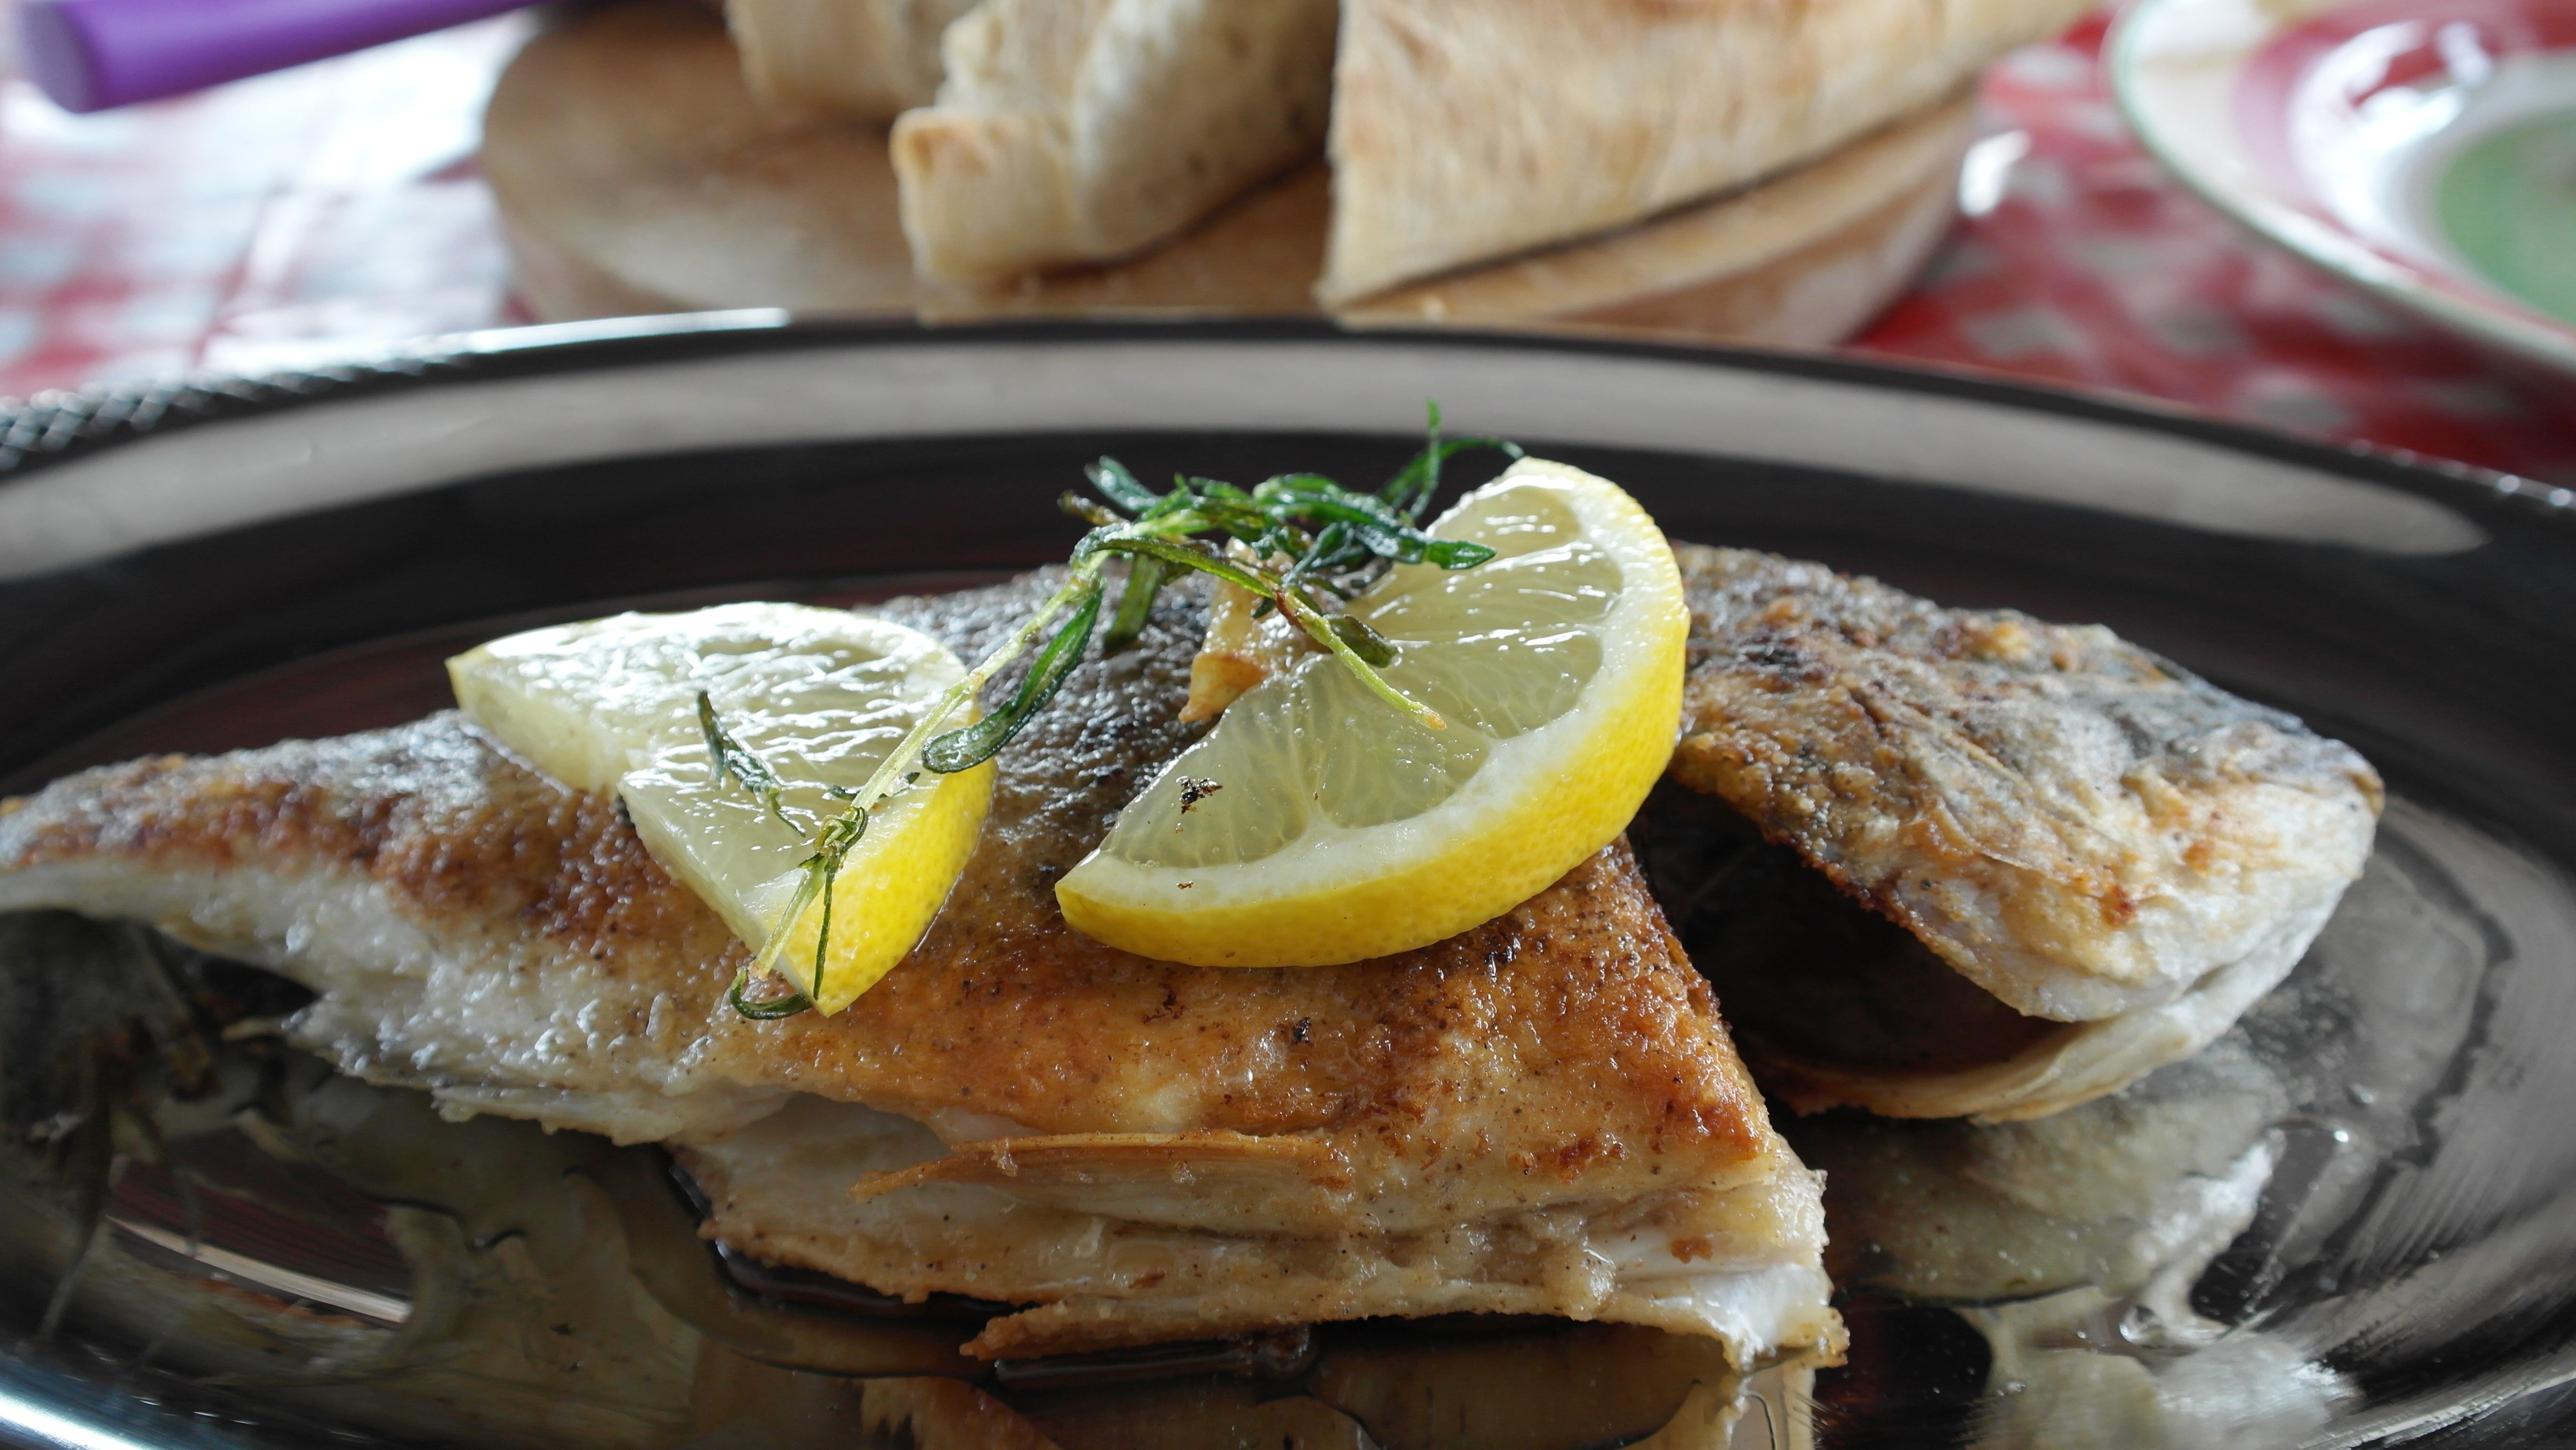
dish, meal, food, produce, fish, breakfast, healthy, eat, cuisine, delicious, pan, lemon, main course, fried, nutrition, tasty, court, frisch, dine, benefit from, quesadilla, sea bream